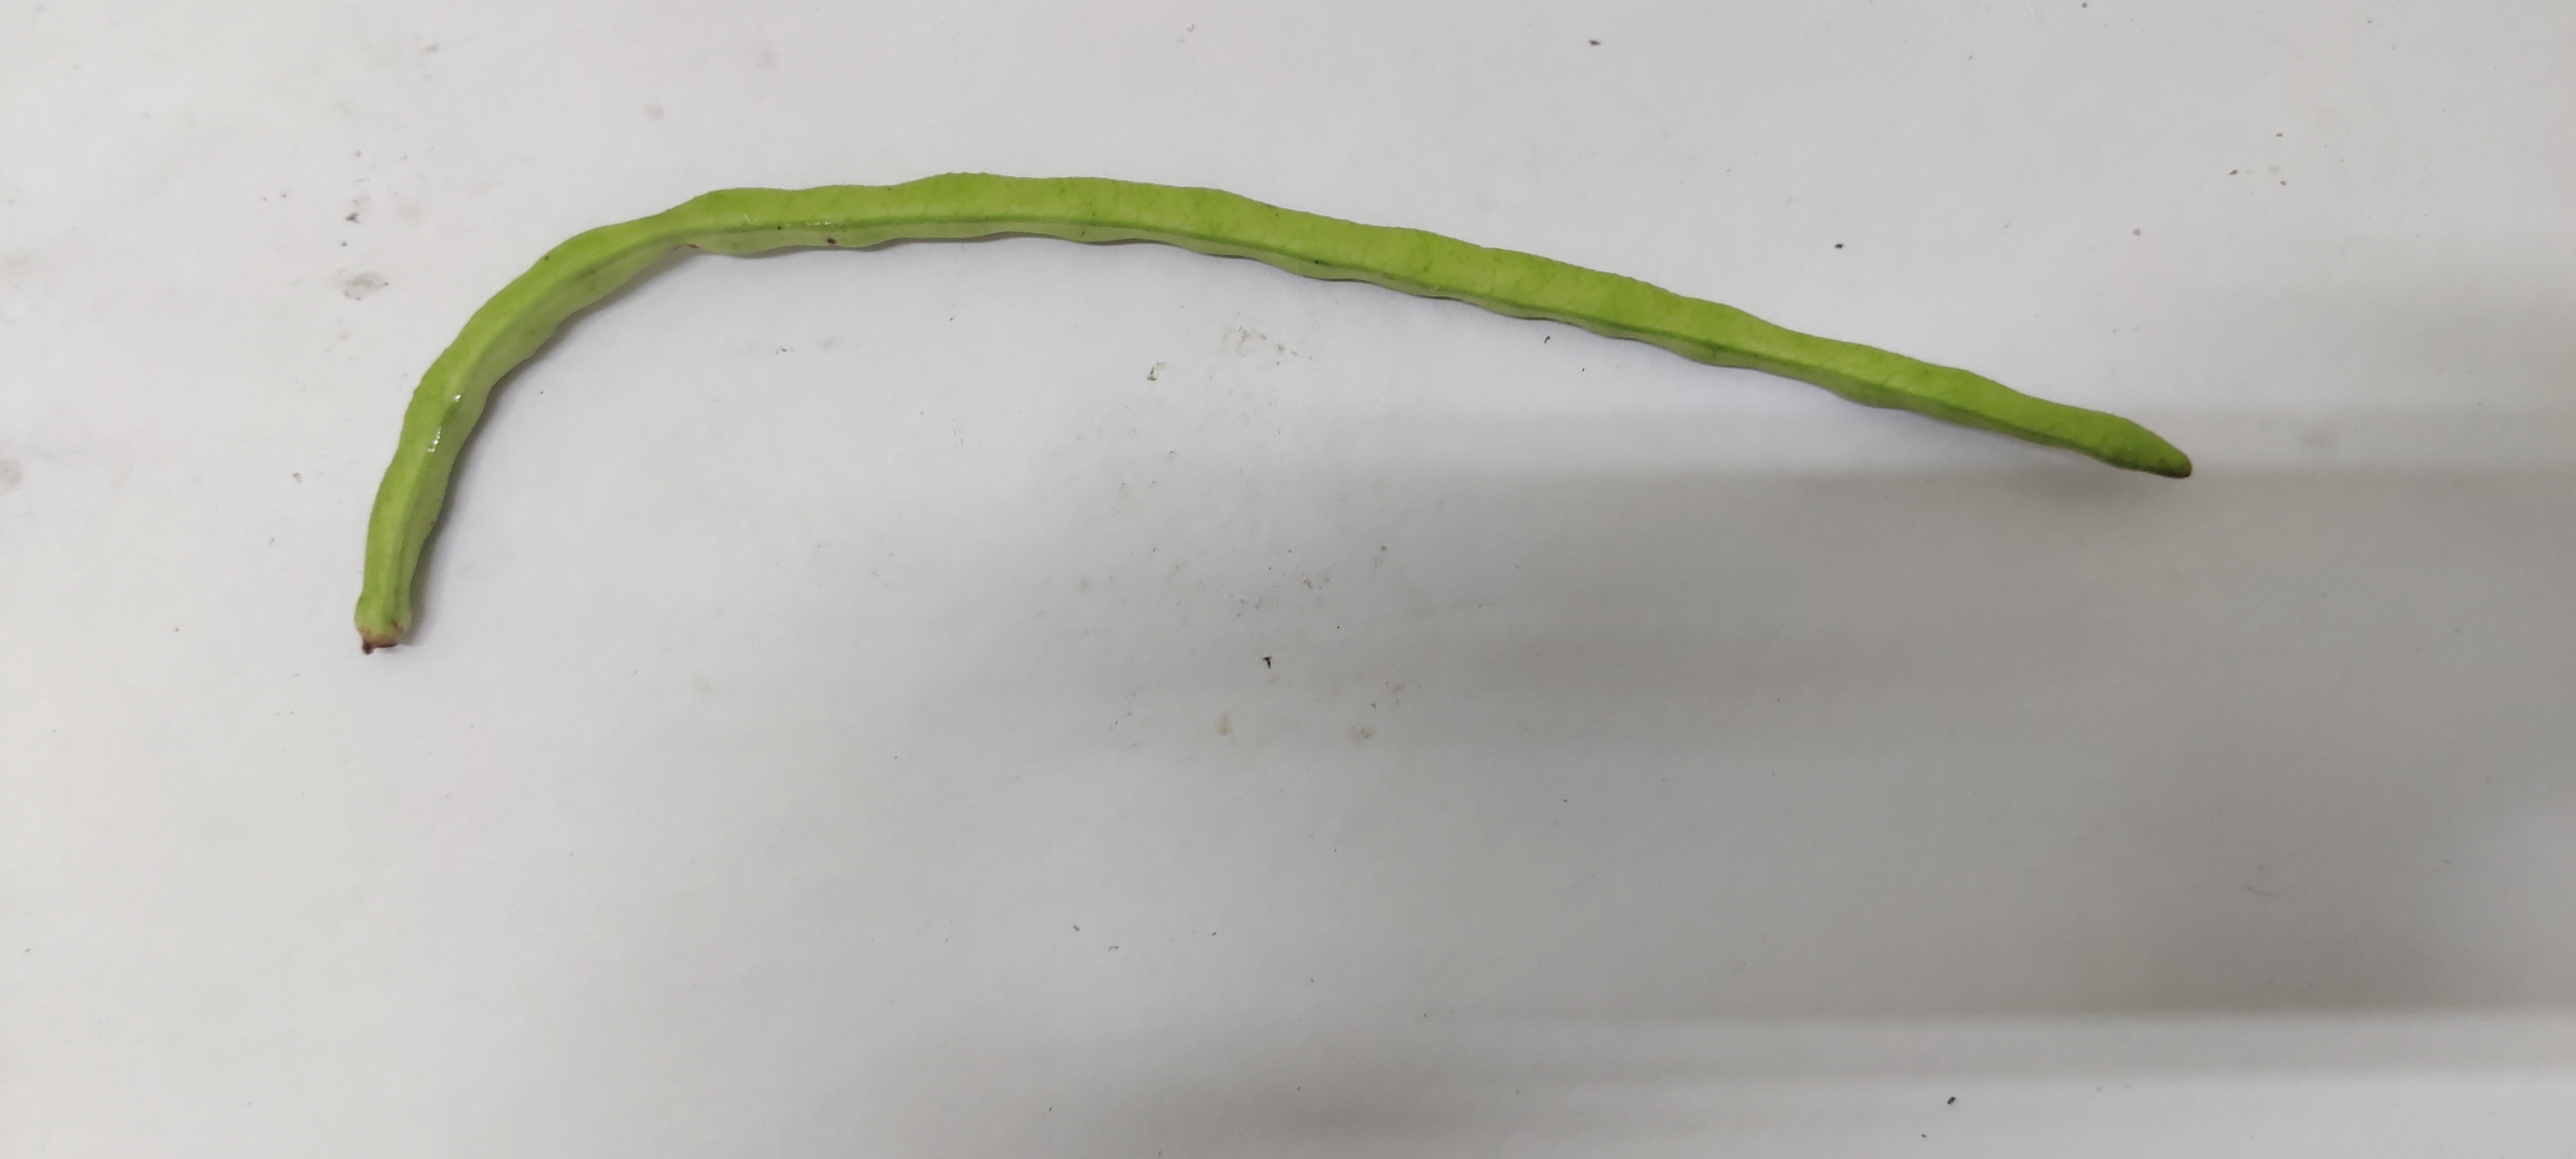
Crop: Cowpea
Condition: Fresh